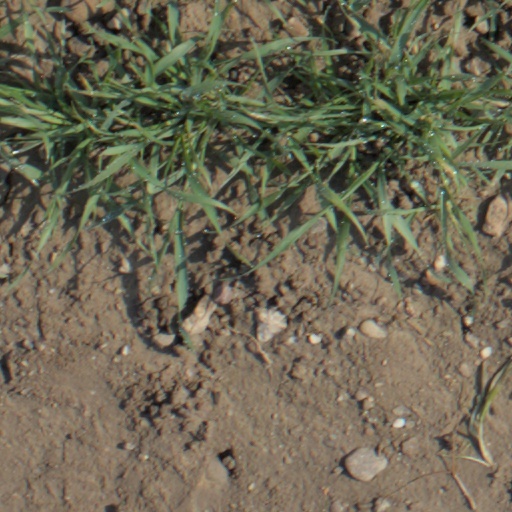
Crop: wheat